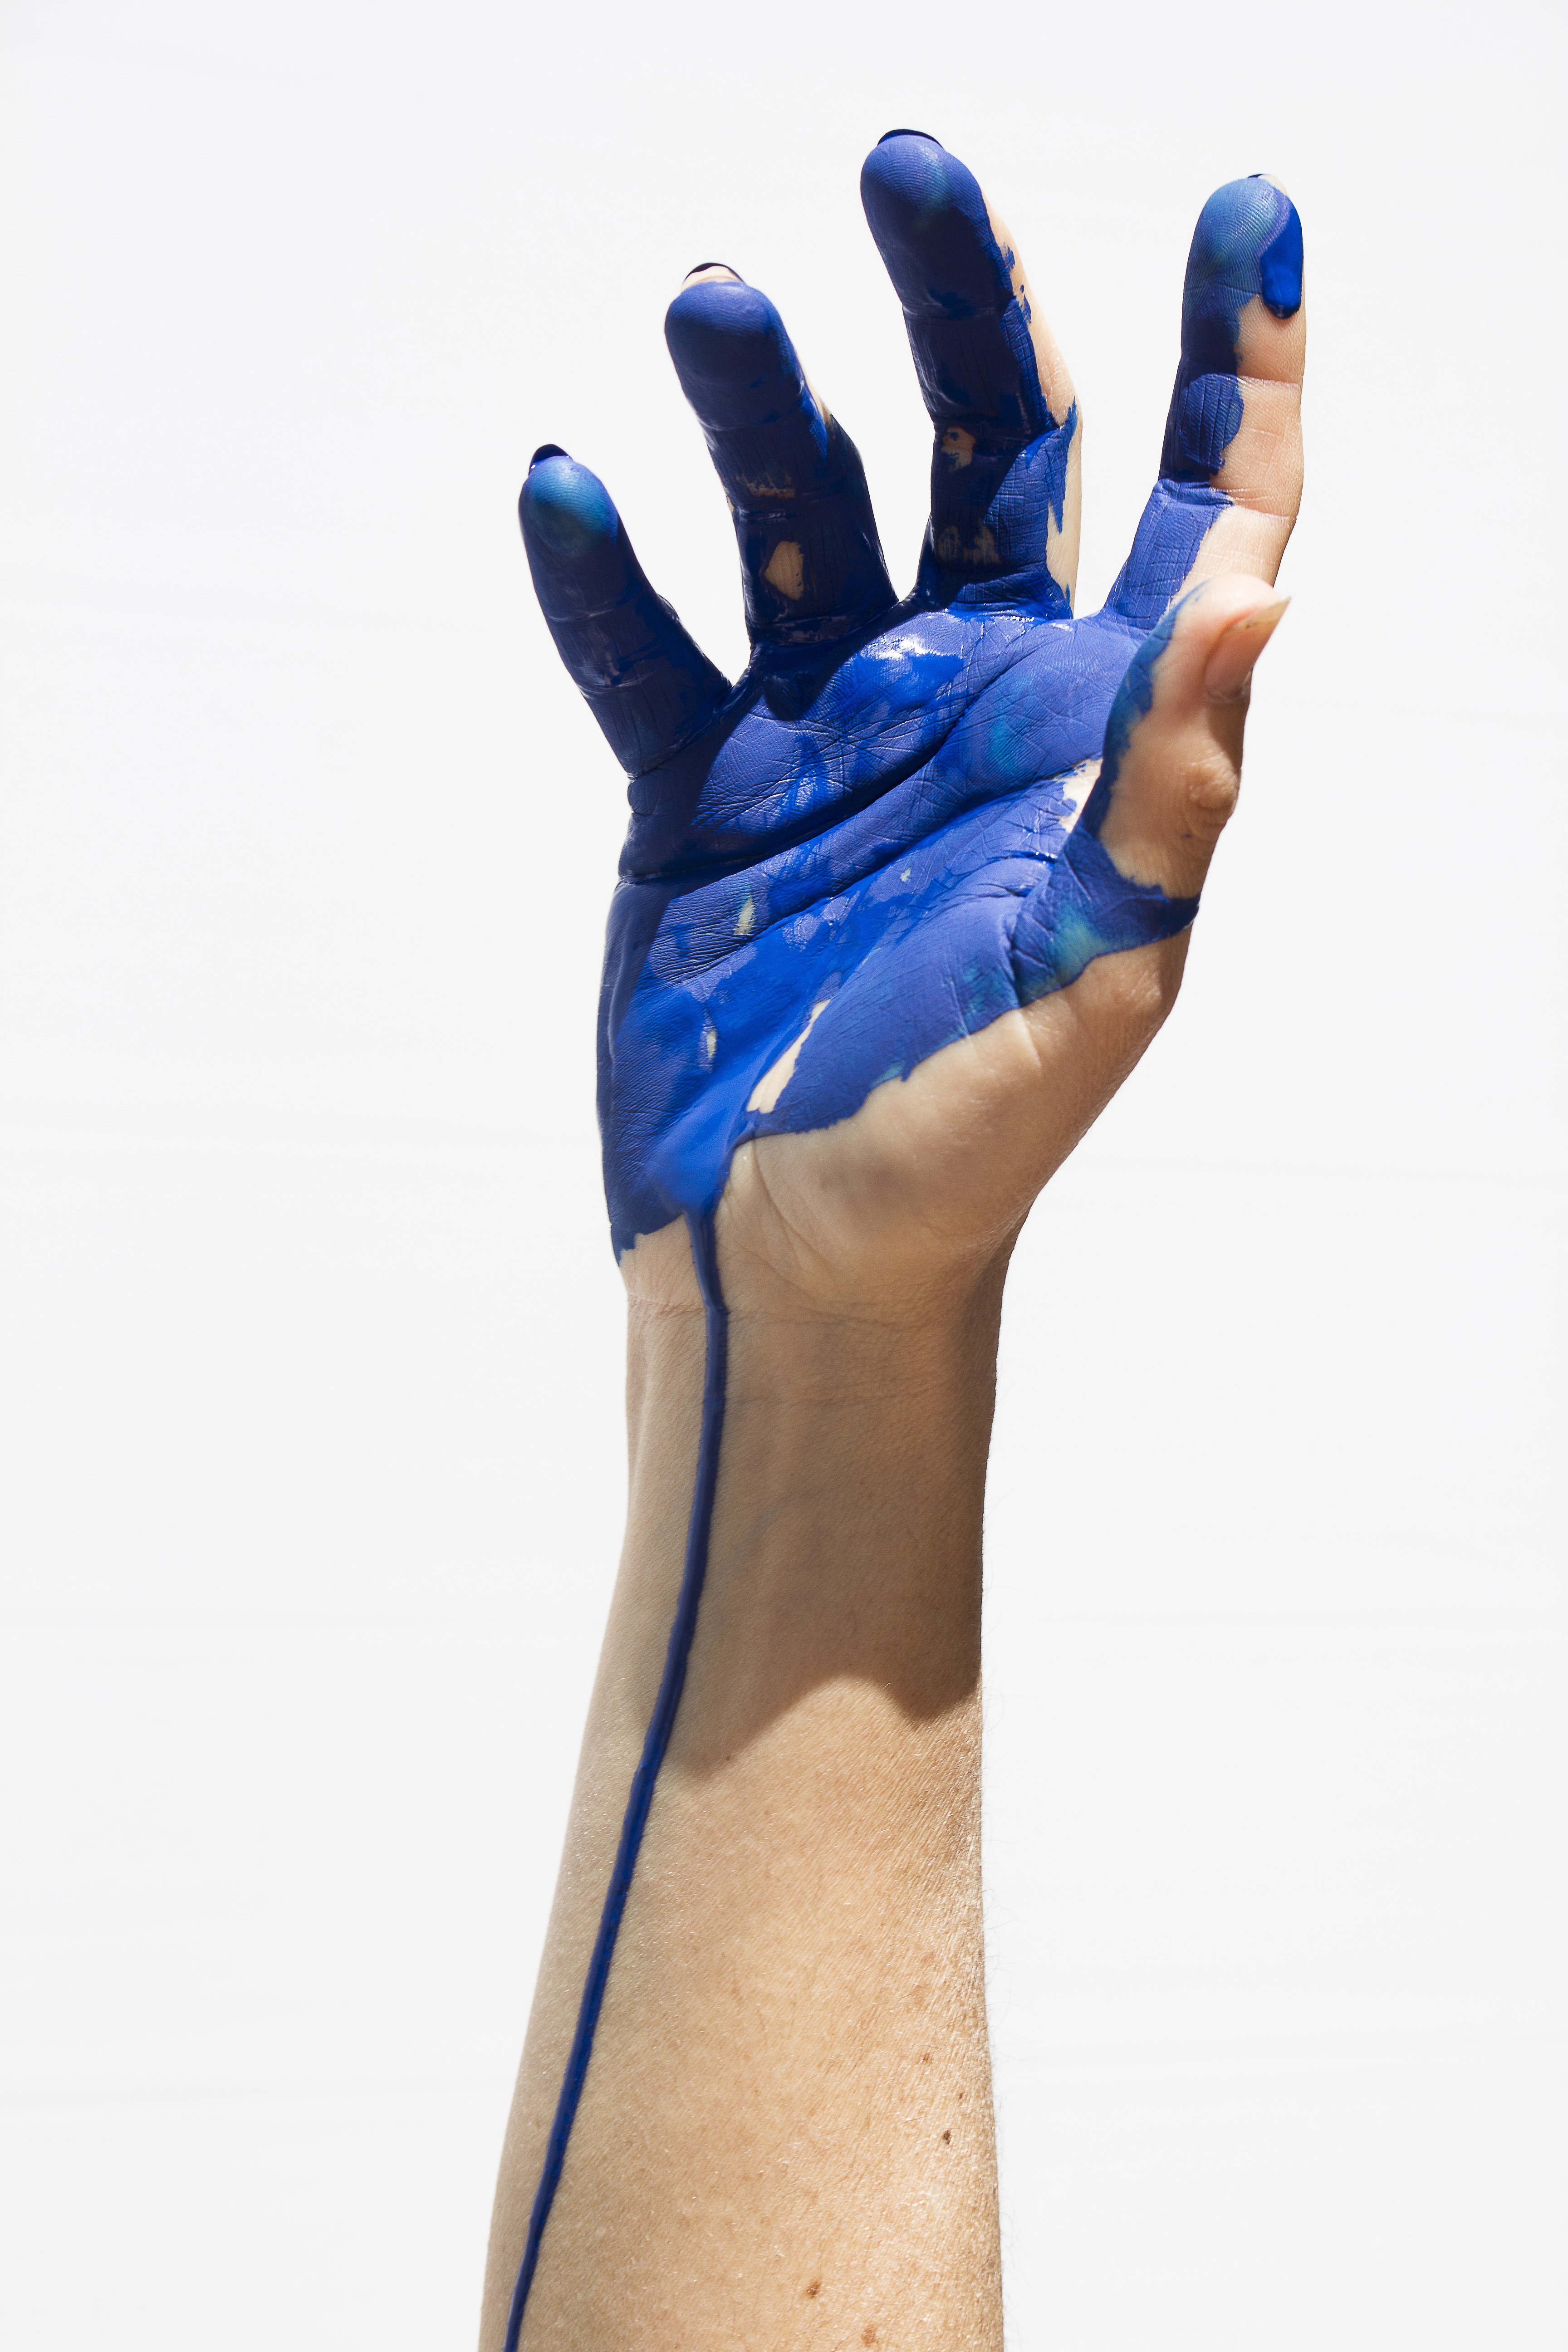
hand, leg, finger, color, blue, clothing, arm, painting, human body, hands, sense